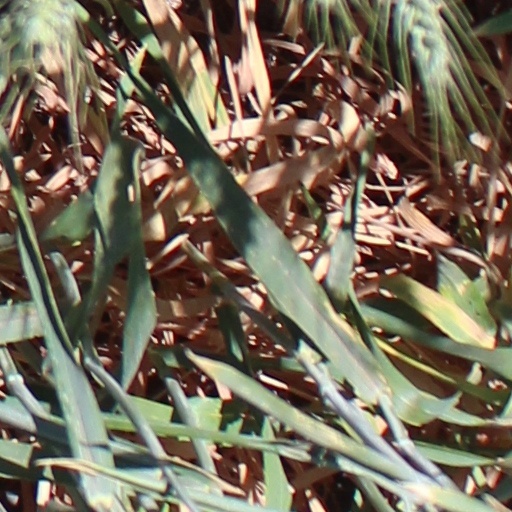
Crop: wheat